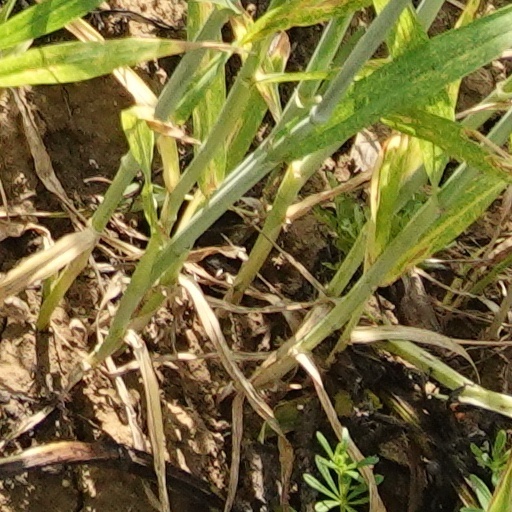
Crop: wheat